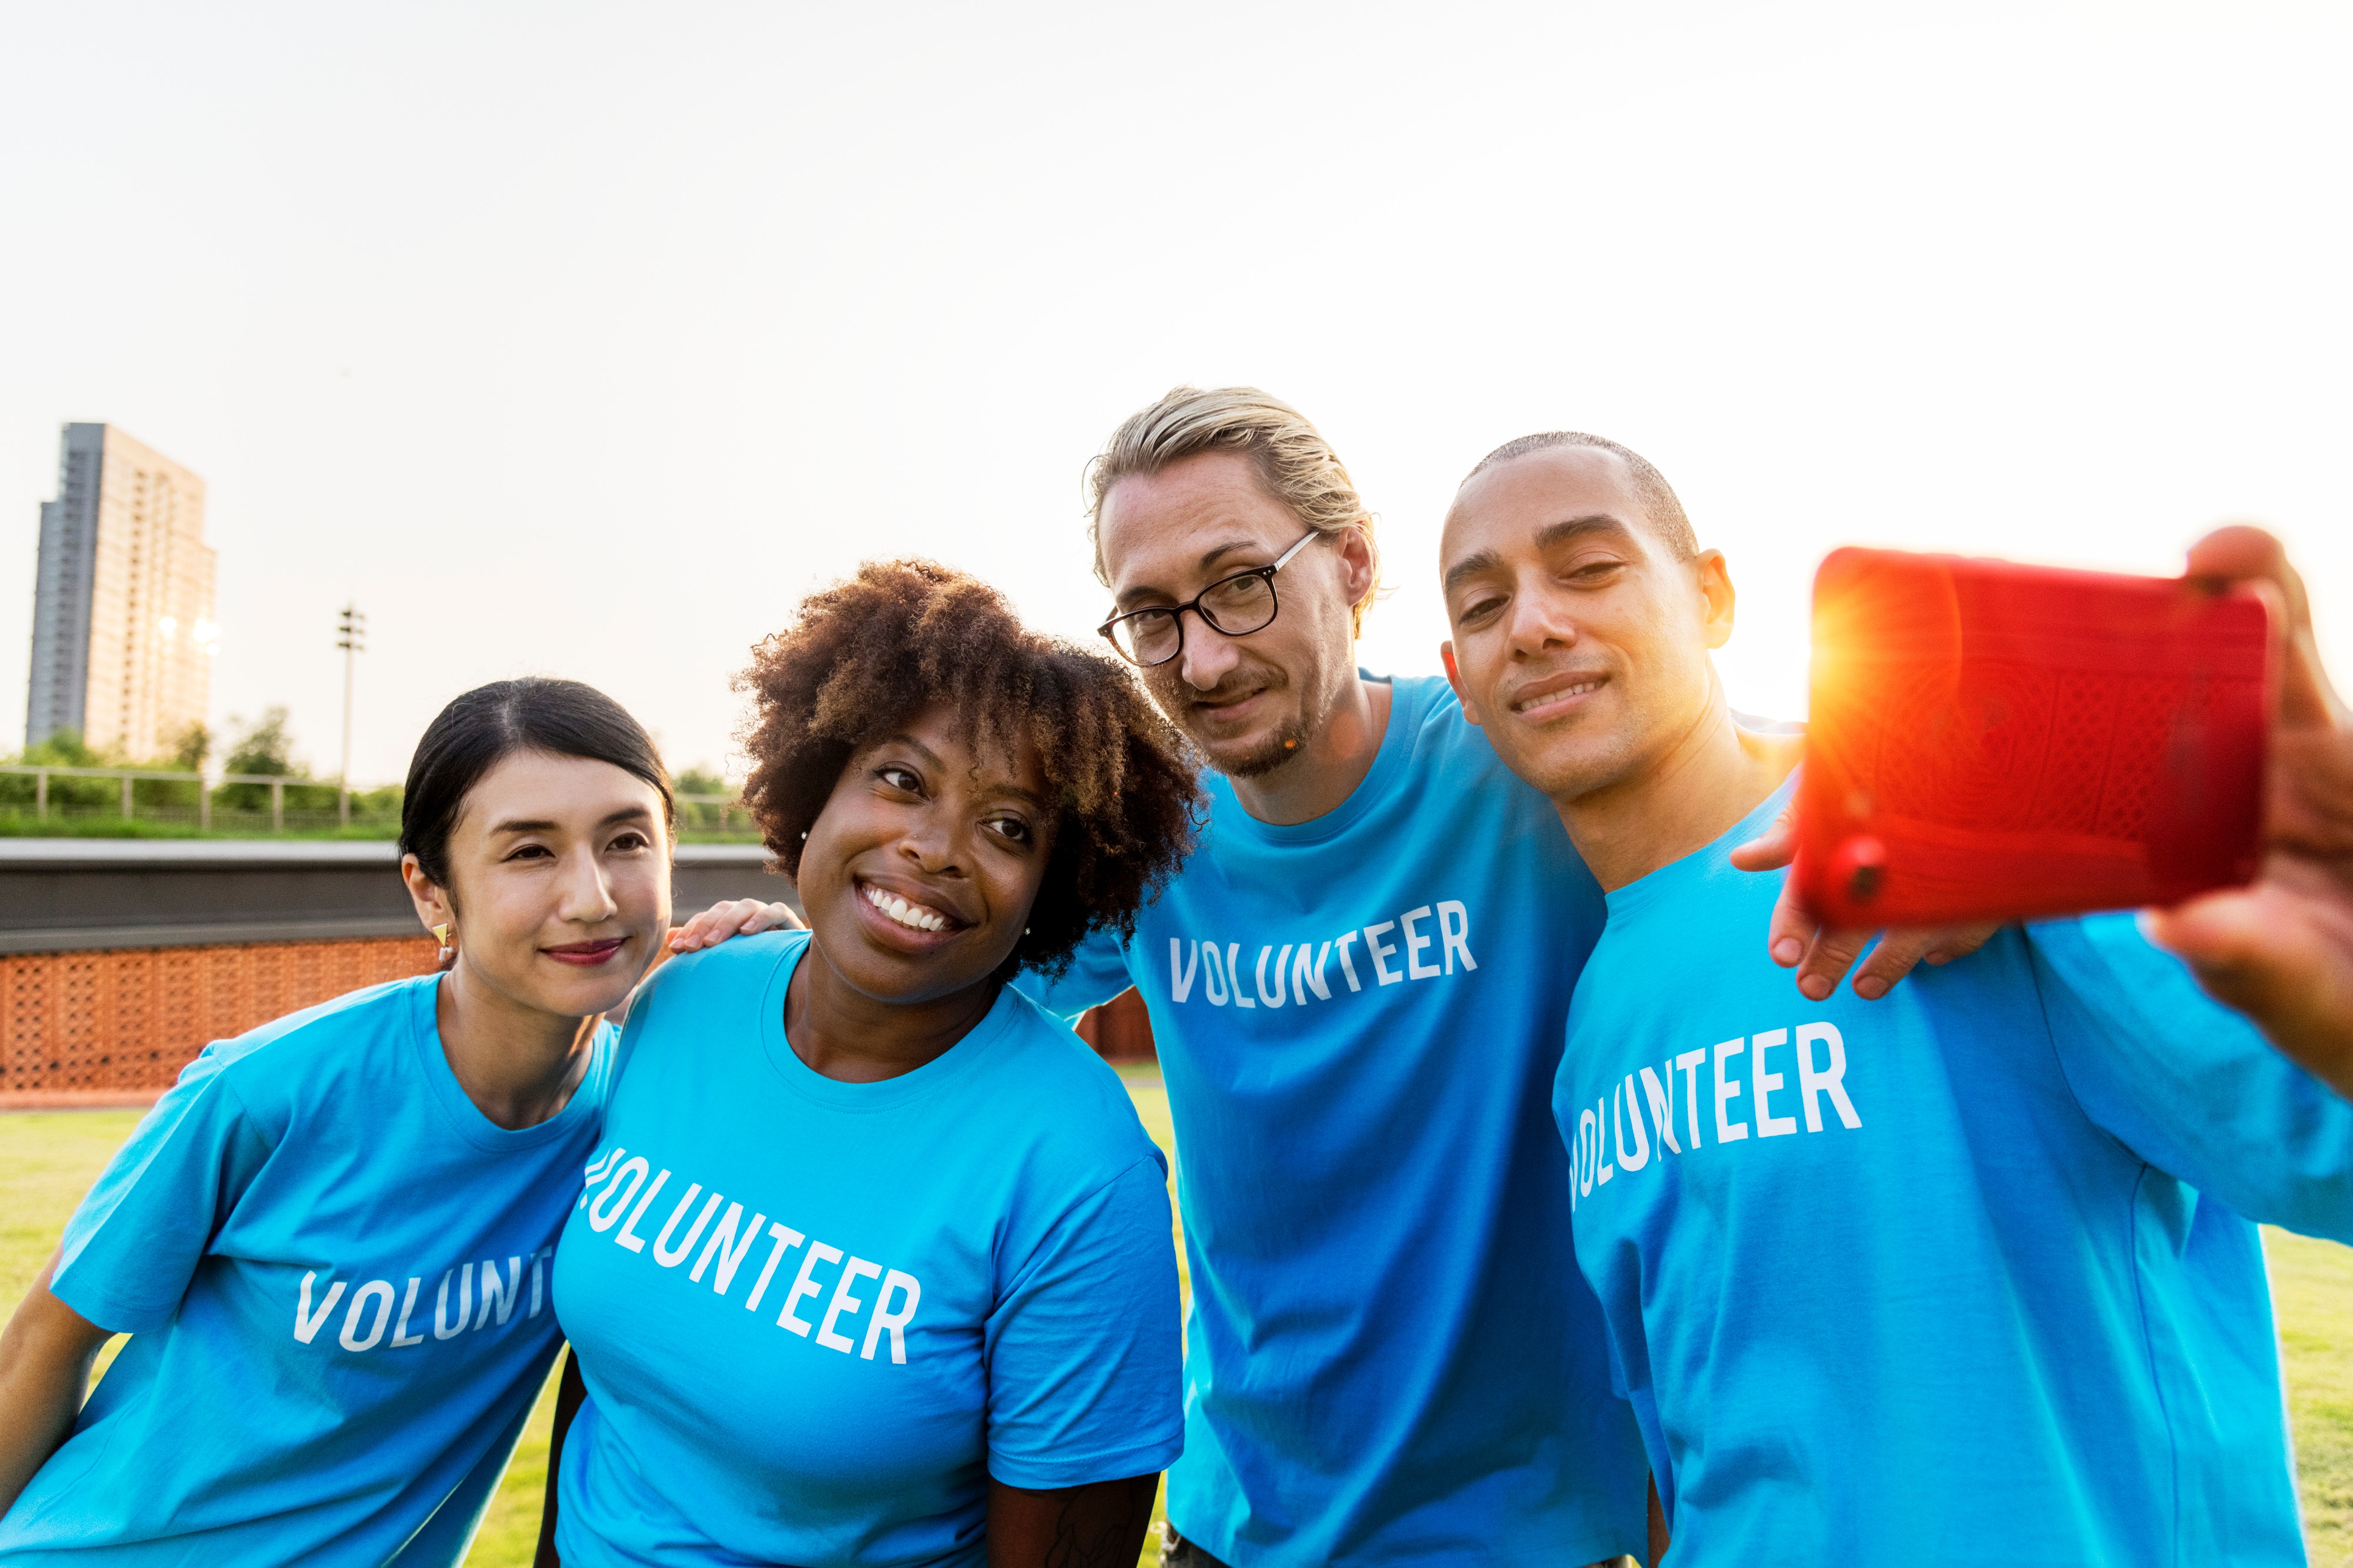
people, social group, youth, team, blue, fun, product, community, friendship, t shirt, leisure, smile, cheering, event, happy, competition event, vacation, style, crowd